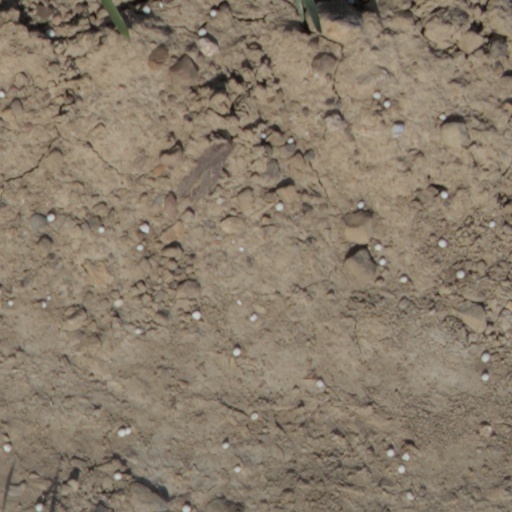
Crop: wheat